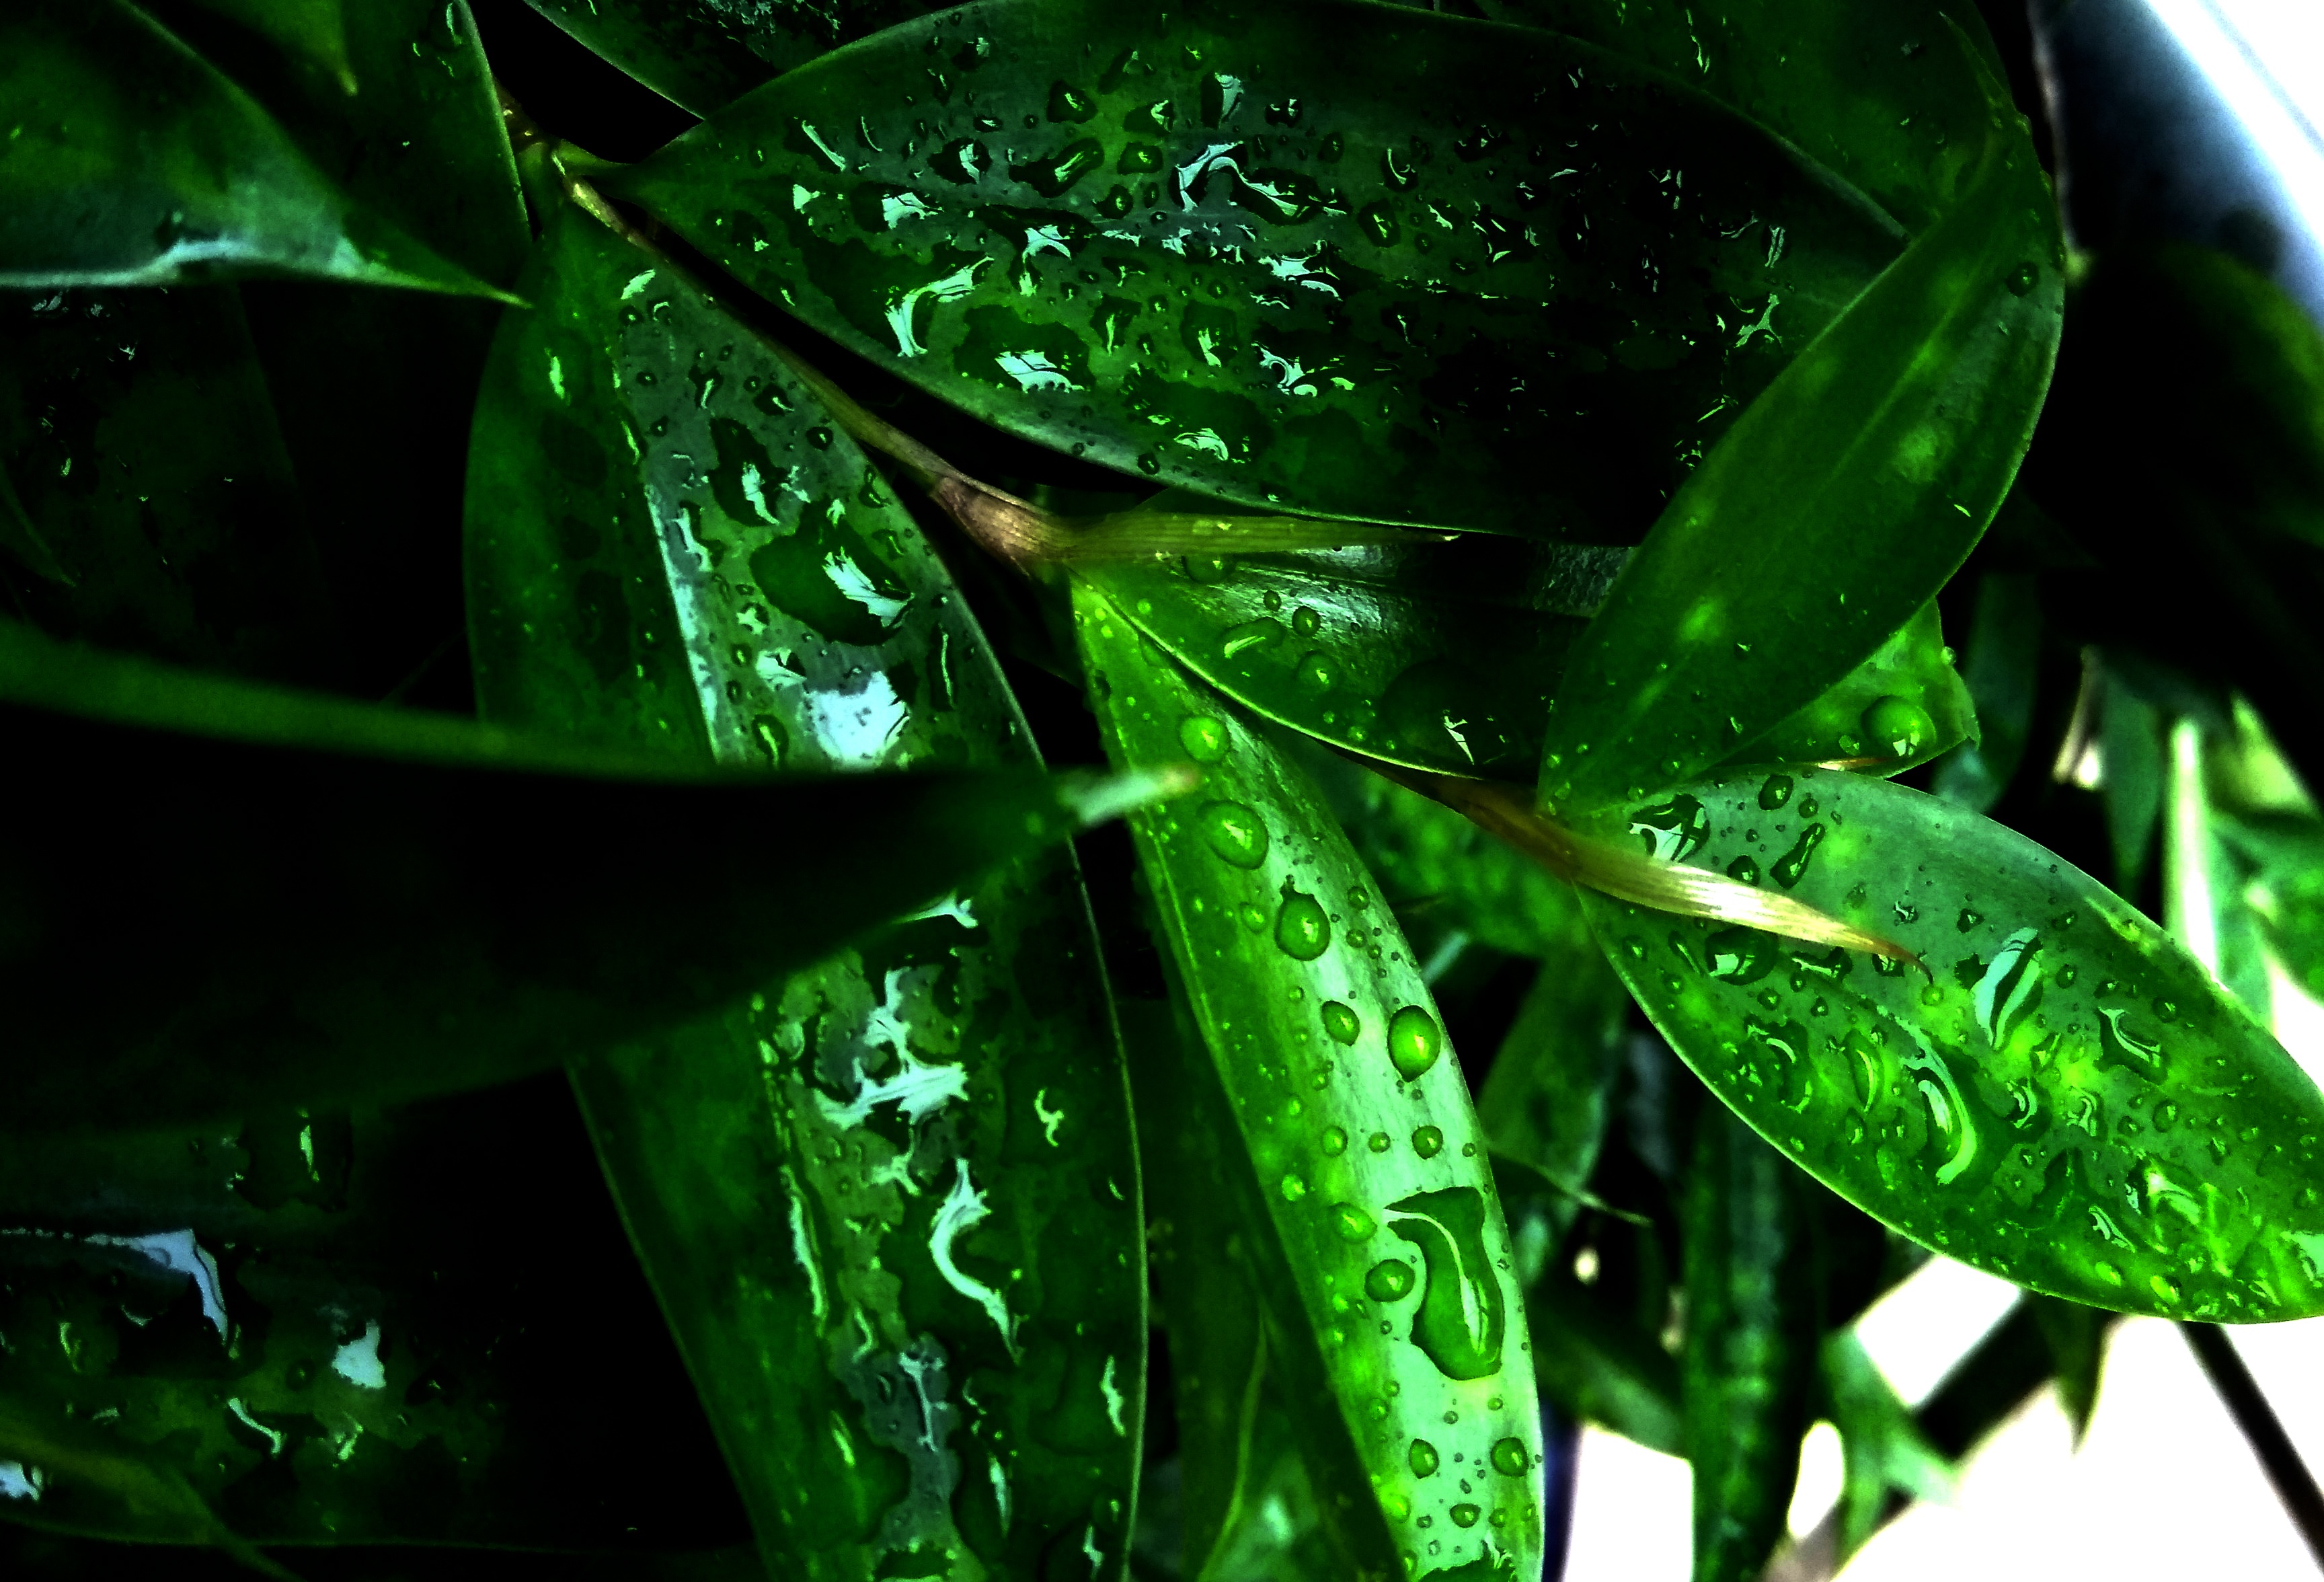
water, branch, plant, leaf, flower, green, jungle, macro photography, plant stem